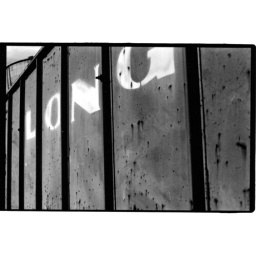
Abandoned train car in Statesboro